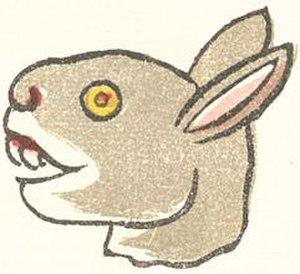
L'écriture aztèque, également appelée écriture nahuatl, est un système d'écriture glyphique qui était utilisé dans l'Empire aztèque, notamment dans les codex aztèques.